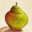
Label: pear